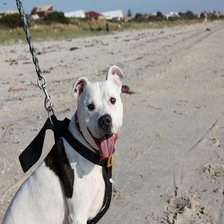
Species: dog
Breed: staffordshire bull terrier